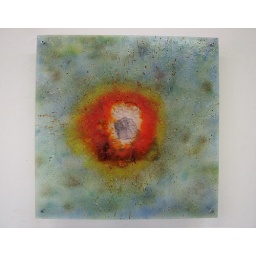
24x24&amp;quot; sheet glass w/ powdered color. I dripped water in the middle then fired it. I repeated this 4 times.